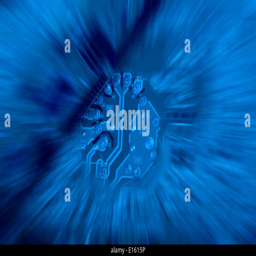
printed circuit board from a computer in dark blue with edges abstracted